Lucius O'Brien, 15th Baron Inchiquin

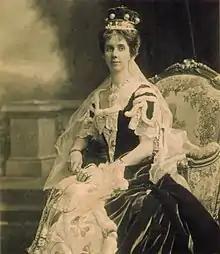
Ethel Jane Foster, wife of 15th Baron Inchiquin

Lucius William O'Brien, 15th Baron Inchiquin (21 June 1864 – 9 December 1929) was the England-born holder of a hereditary peerage in the Peerage of Ireland, as well as Chief of the Name of O'Brien and Prince of Thomond in the Gaelic Irish nobility.